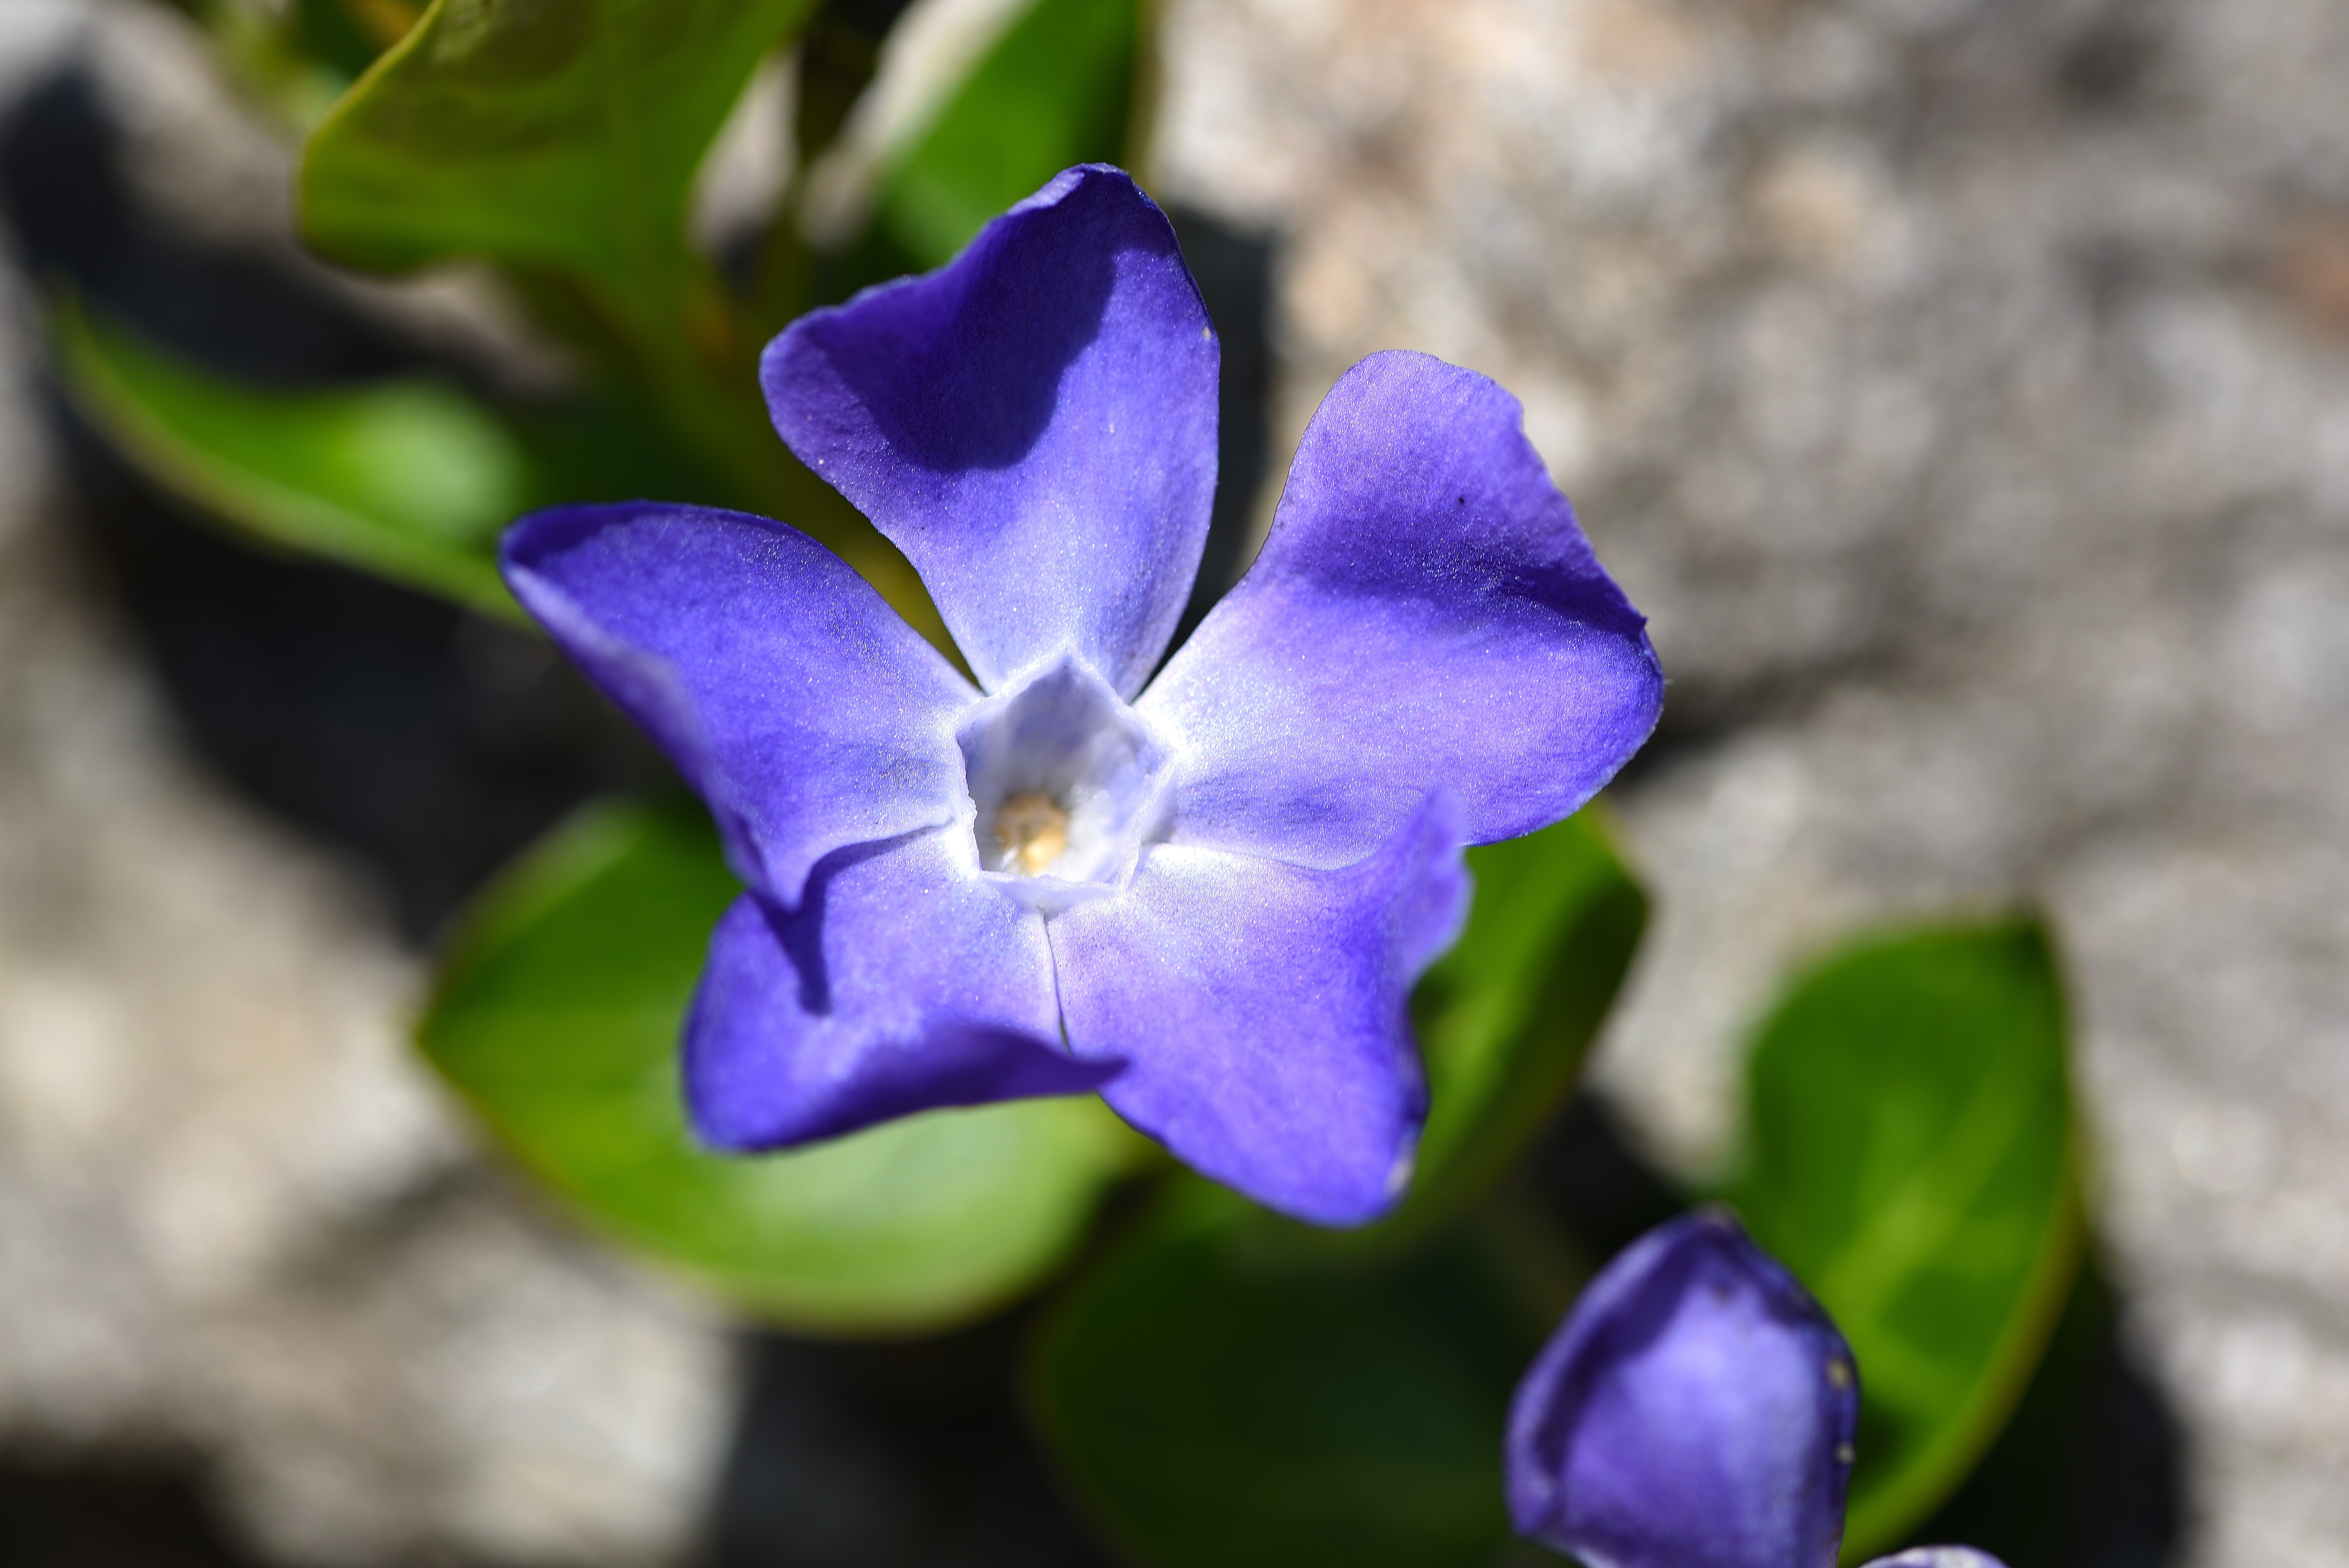
nature, plant, flower, petal, spring, botany, blue, garden, close, flora, wildflower, eye, clematis, viola, macro photography, flowering plant, dayflower, bellflower family, blue clematis, land plant, violet family, dayflower family